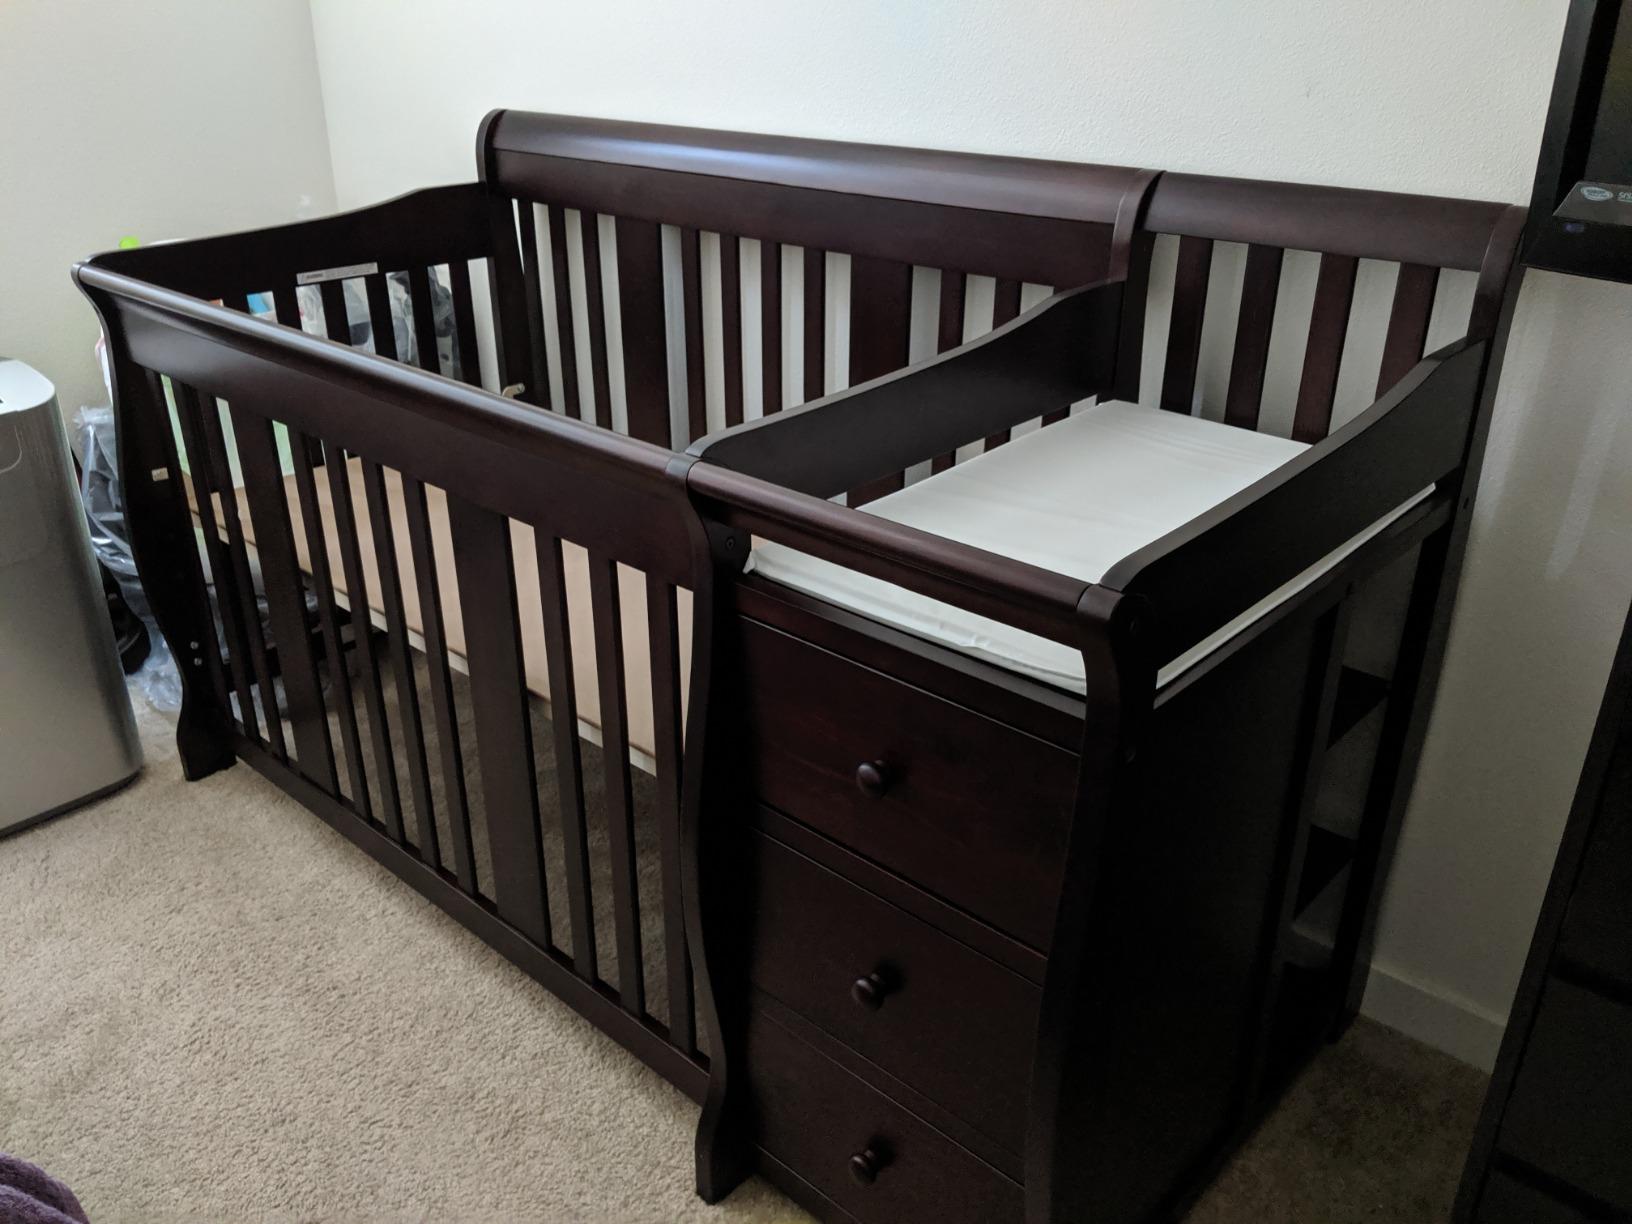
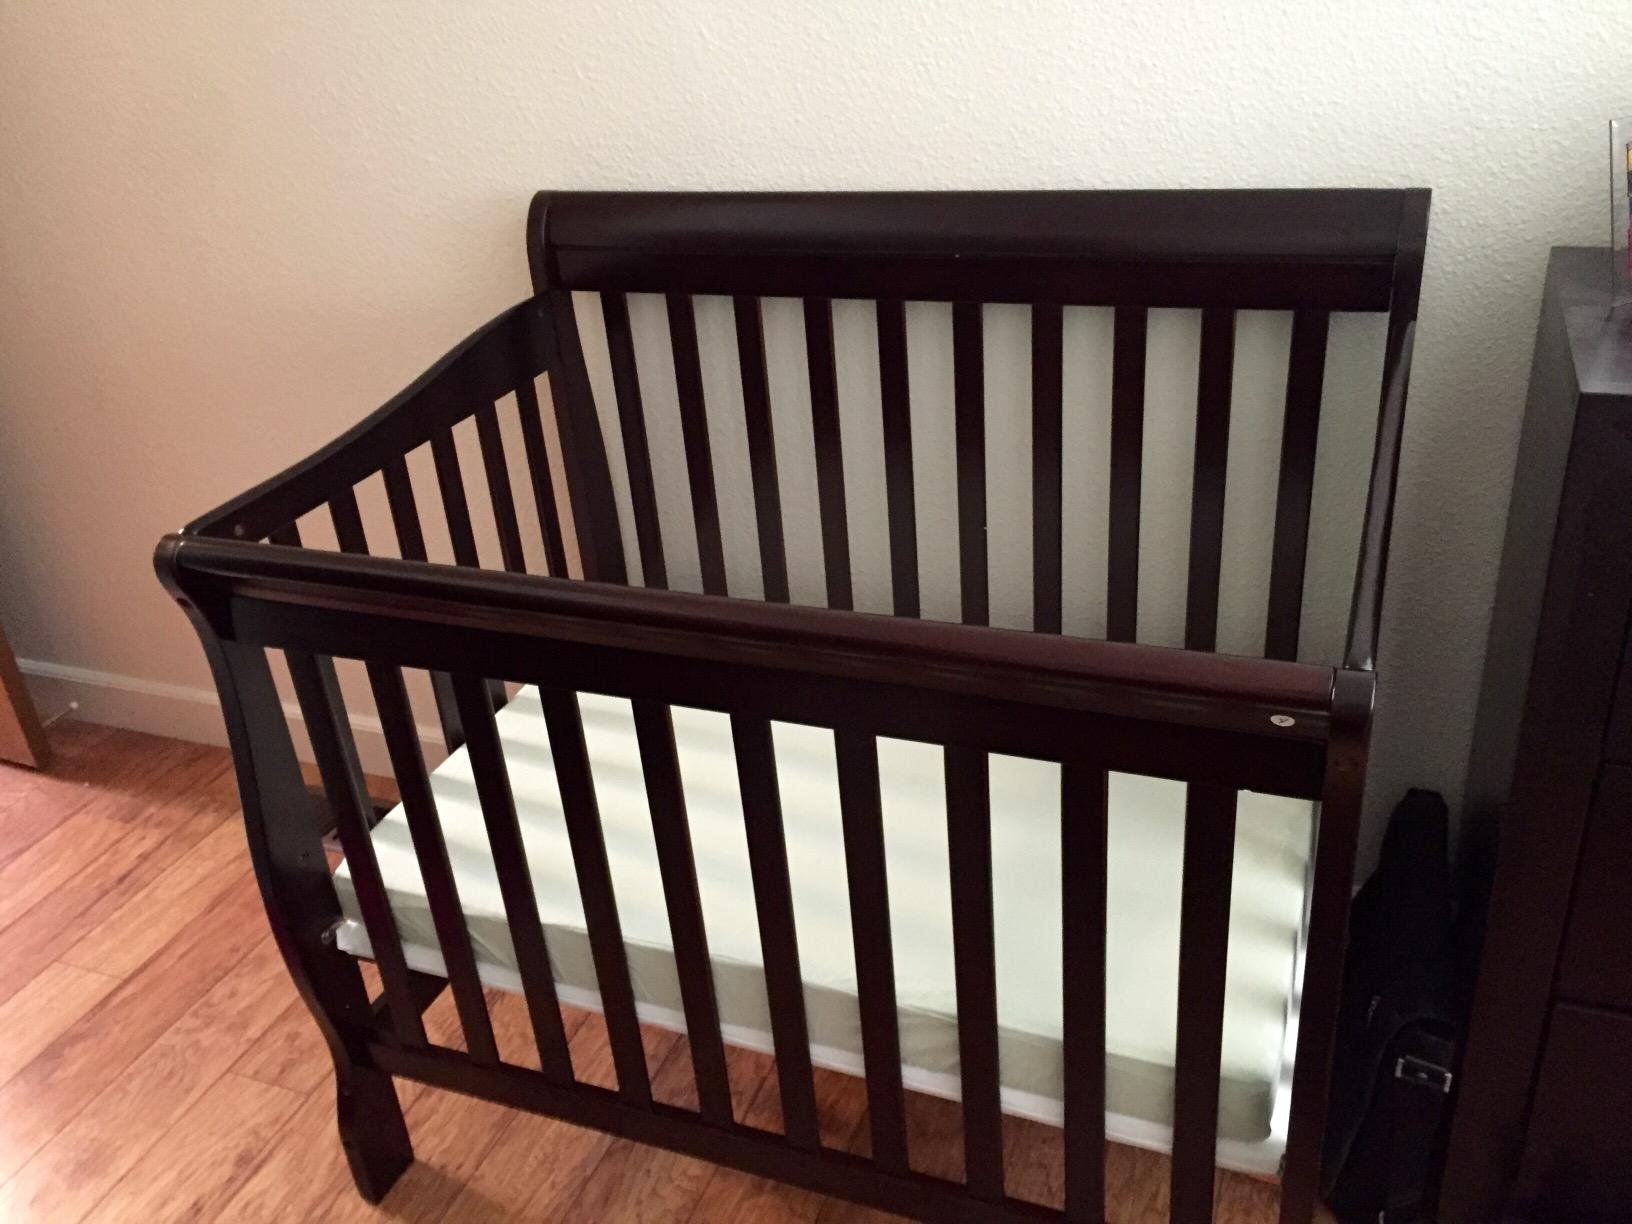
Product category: products_crib
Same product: no